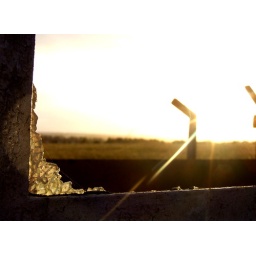
Broken glass in a bus shelter